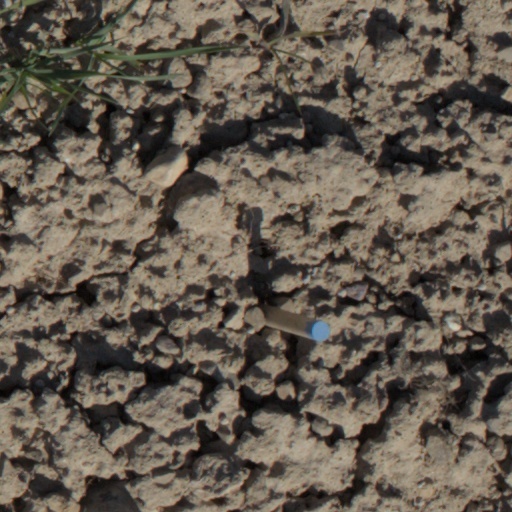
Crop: wheat